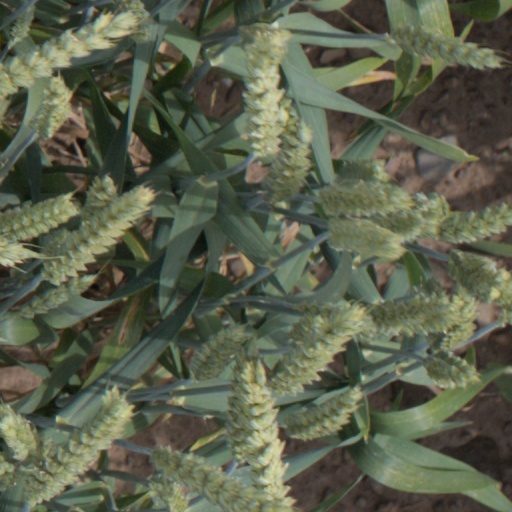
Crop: wheat